River Cottage

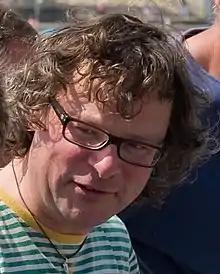
Hugh Fearnley-Whittingstall

The first TV series, "Escape to River Cottage," was shown on Channel 4. In this show, Fearnley-Whittingstall left London to pursue an ambition of self-sufficiency, growing his own vegetables and raising his own animals at a gamekeeper's cottage near Netherbury in Dorset. The series had six episodes and first aired in March and April 1999. It was followed by "Return to River Cottage" in 2000. and "River Cottage Forever" in 2001, in which viewers followed Fearnley-Whittingstall's further adventures as a downsized smallholder.